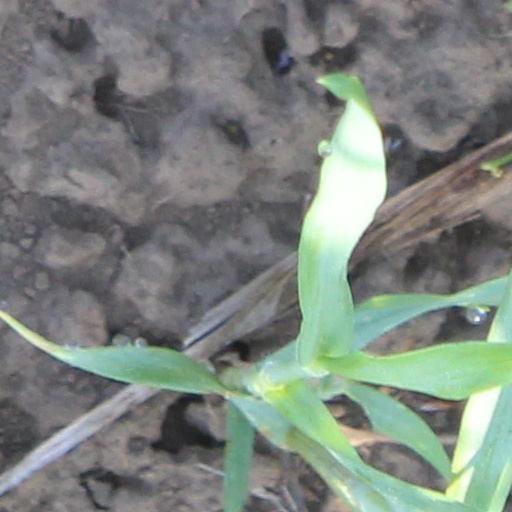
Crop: wheat